Jason Mraz

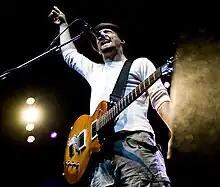
Jason Mraz in March 2009

Mraz released the live EP, "Love Is A Four Letter Word", on February 28, 2012. His fourth studio album, "Love Is a Four Letter Word" was released on April 13, 2012. It reached number 2 on the "Billboard" 200, and the top 20 in 10 other countries. The album's lead single, "I Won't Give Up", debuted at number 8 on the "Billboard" Hot 100, and number 1 on the Digital Songs chart. It charted in 15 countries in total, and in October 2013 was certified 4x multi-platinum, for selling in excess of 4 million units. Further singles from the album were "93 Million Miles" and "The Woman I Love", but these releases were not as successful.